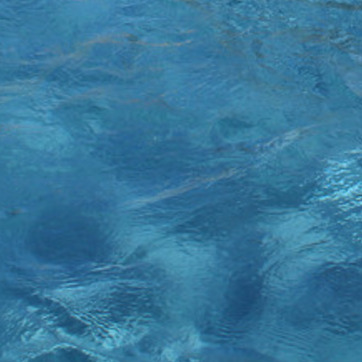
Material: water